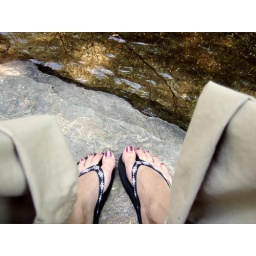
at the foot of looking glass falls in the pisgah national forest in NC.